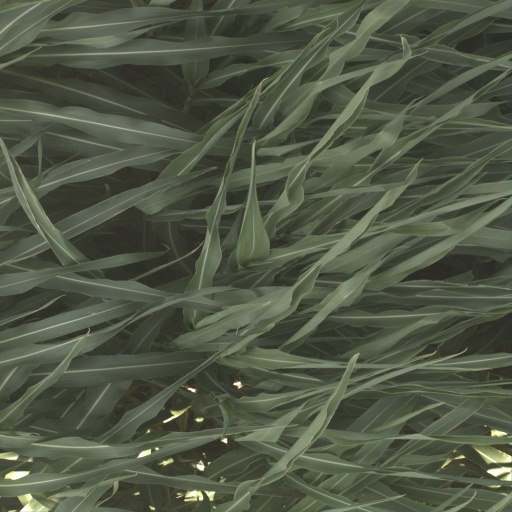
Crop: sorghum